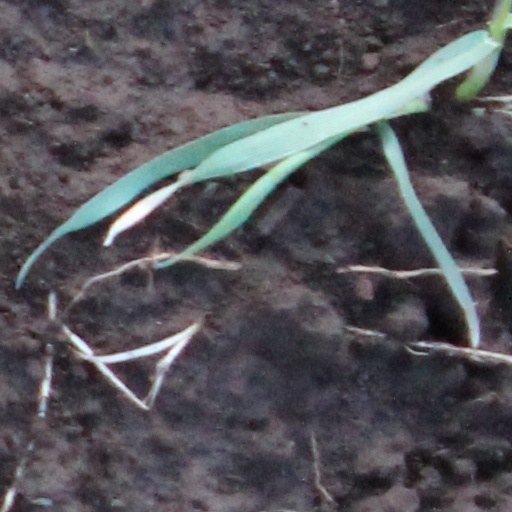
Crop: wheat